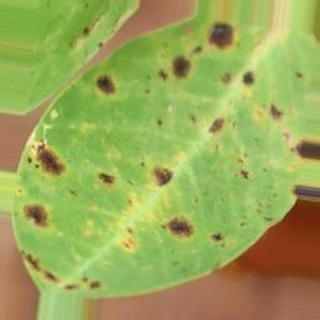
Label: groundnut_late_leaf_spot